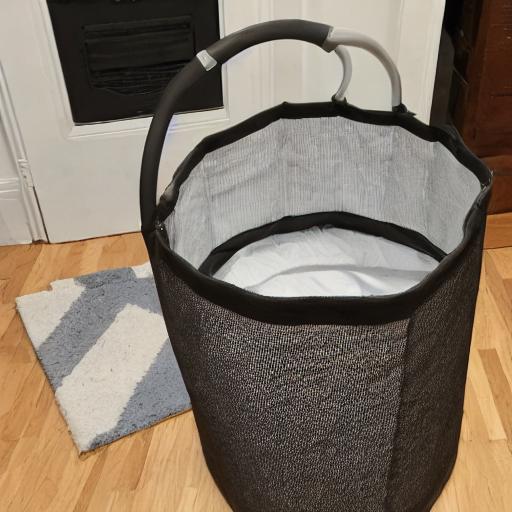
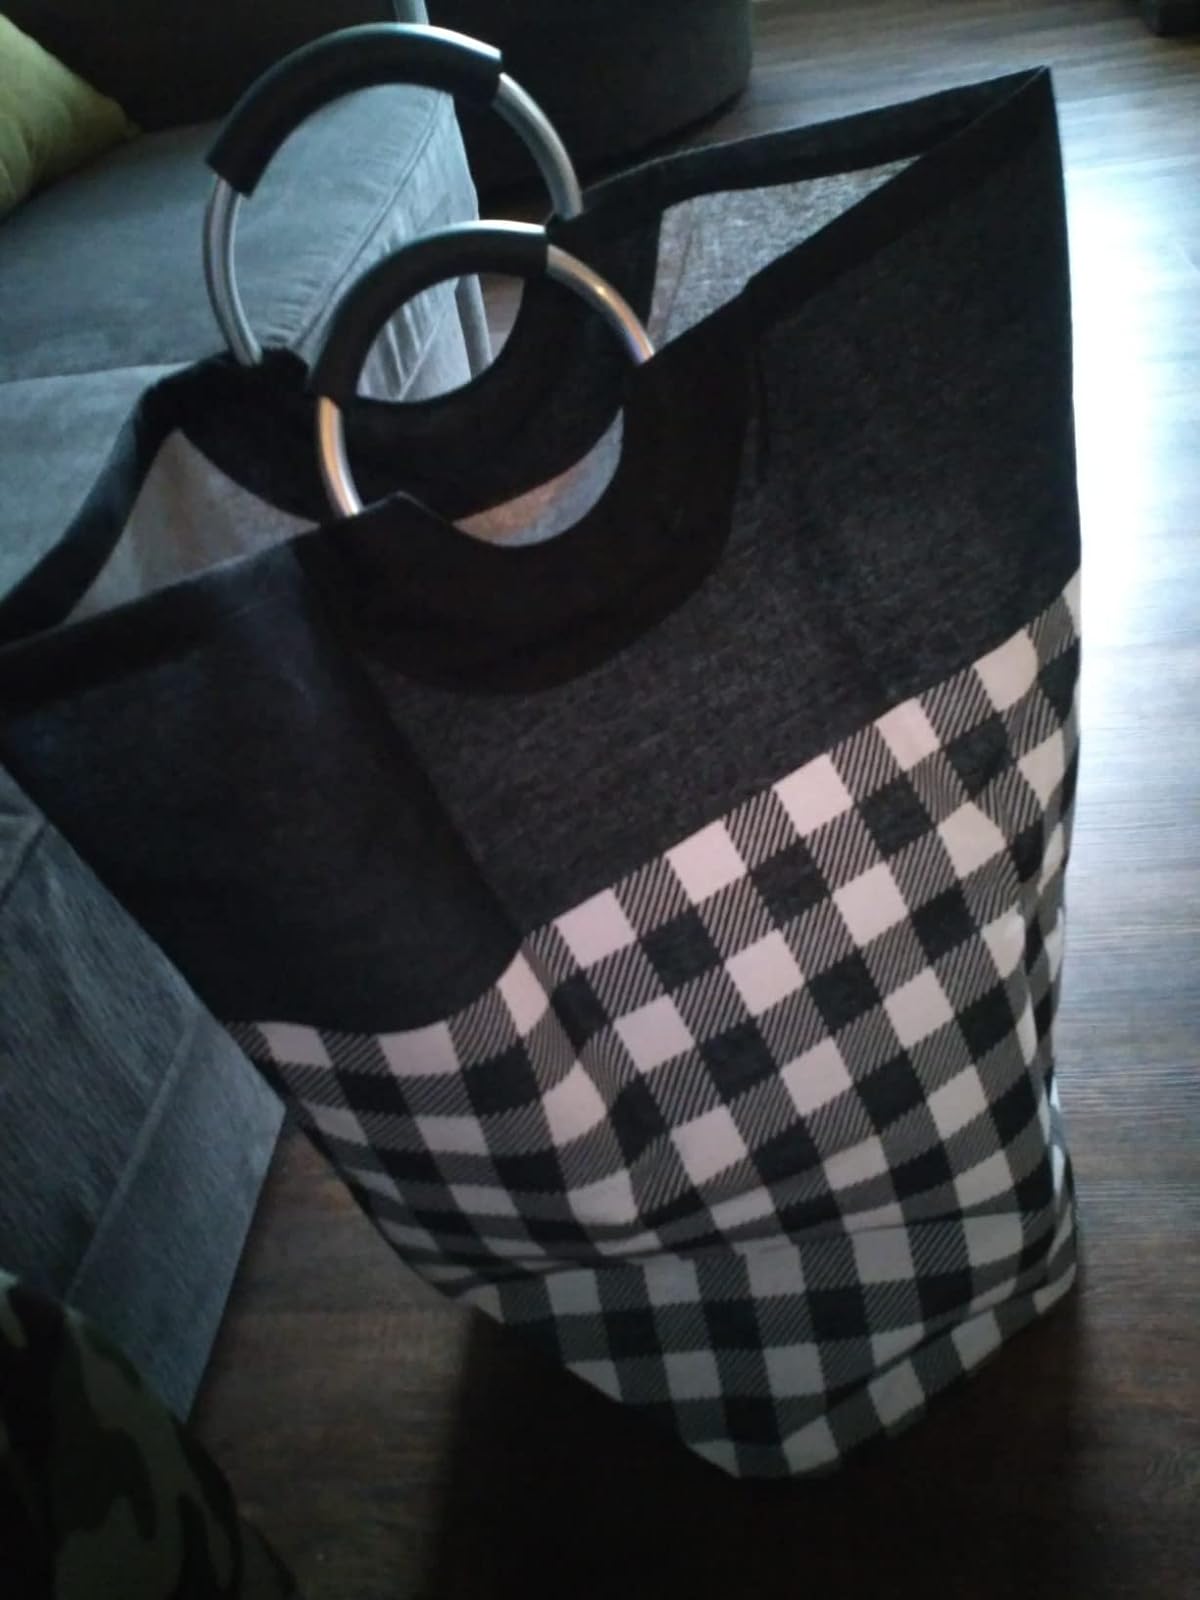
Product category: items_hamper
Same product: no